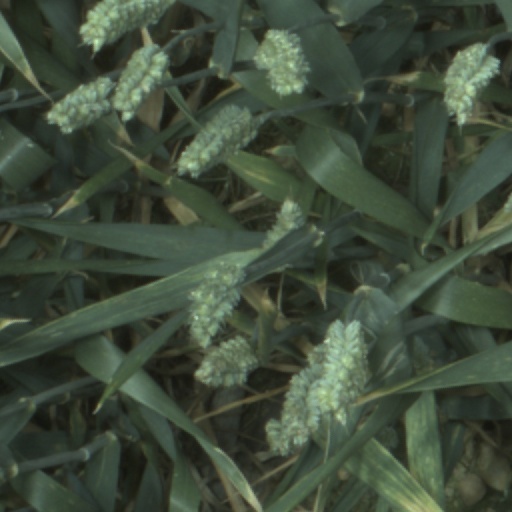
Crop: wheat